Foster the People

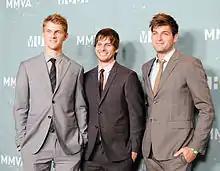
The original band lineup at the 2011 MuchMusic Video Awards, from left to right: Pontius, Foster, Fink

Foster the People appeared as the musical guest on the October 8, 2011, episode of "Saturday Night Live", playing "Pumped Up Kicks" and "Houdini". Kenny G appeared as a guest performer on the latter song. At the end of the year, the group received two Grammy Award nominations: Best Pop Duo/Group Performance for "Pumped Up Kicks" and Best Alternative Music Album for "Torches". At the awards ceremony, the band and Maroon 5 performed with The Beach Boys, one of Foster's childhood idols, in a medley of songs to celebrate the Beach Boys' 50th anniversary. Reflecting on Foster the People's sudden rise to success, Foster said, "For so many years, it was slow, playing in front of rooms full of 10 people and trying to get your friends to come... And then all of a sudden, it kind of took off. It's been a fast incline, so we've had to just work really hard, keep our heads down and just stay grounded. At the same time, we've had a lot of fun during the process." The group continued to tour throughout 2012. By the time the group's final US tour for "Torches" concluded in Los Angeles in July 2012, the group had played 295 shows in the previous 16 months.